Which point is corresponding to the reference point?
Reference image:
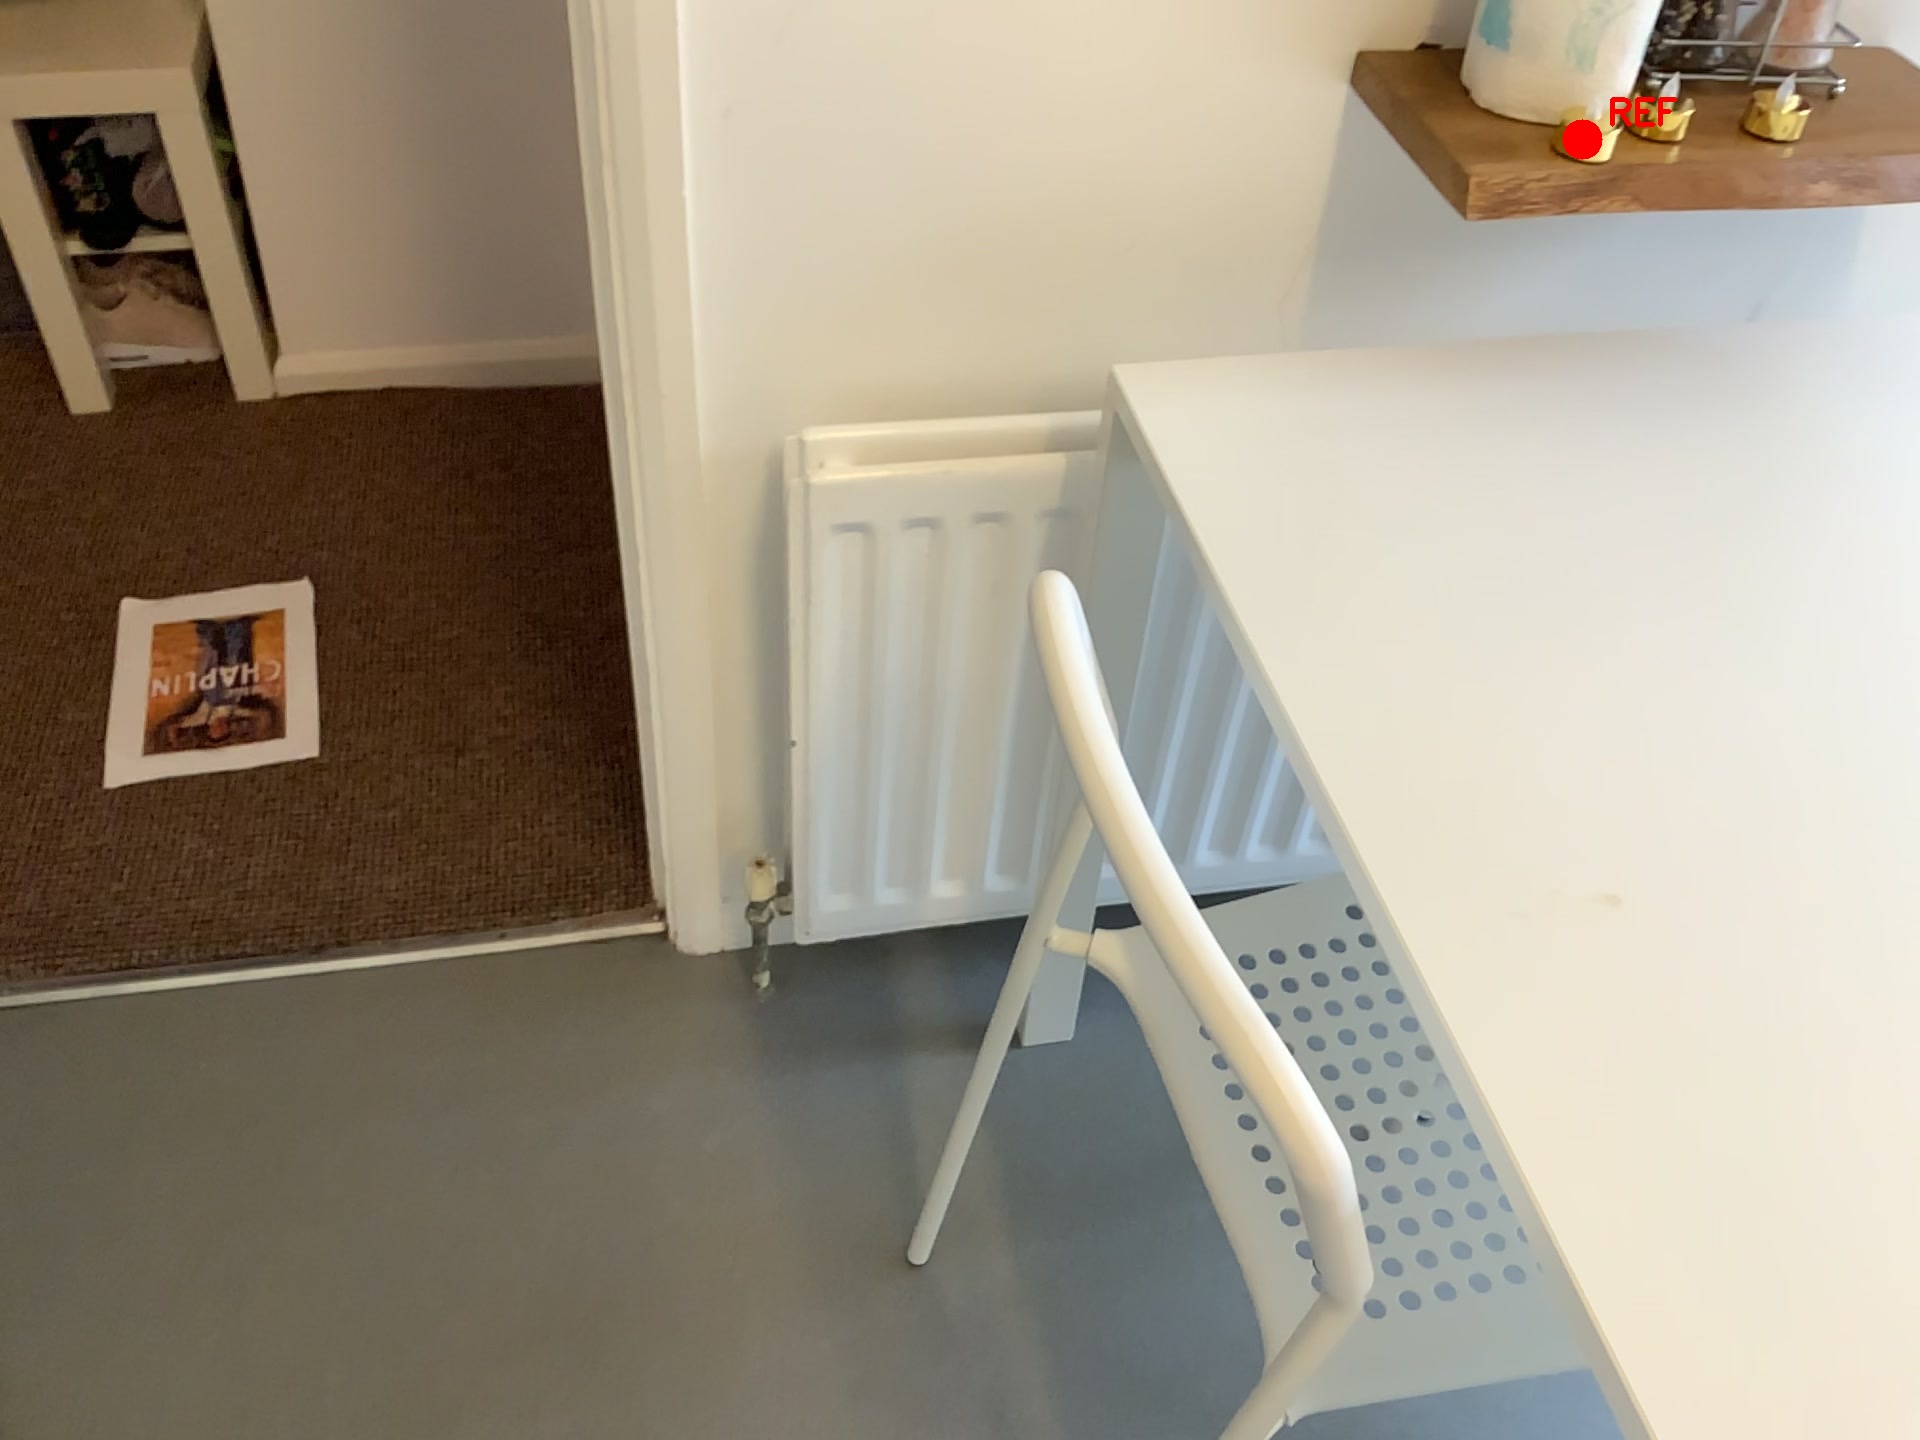
Option image:
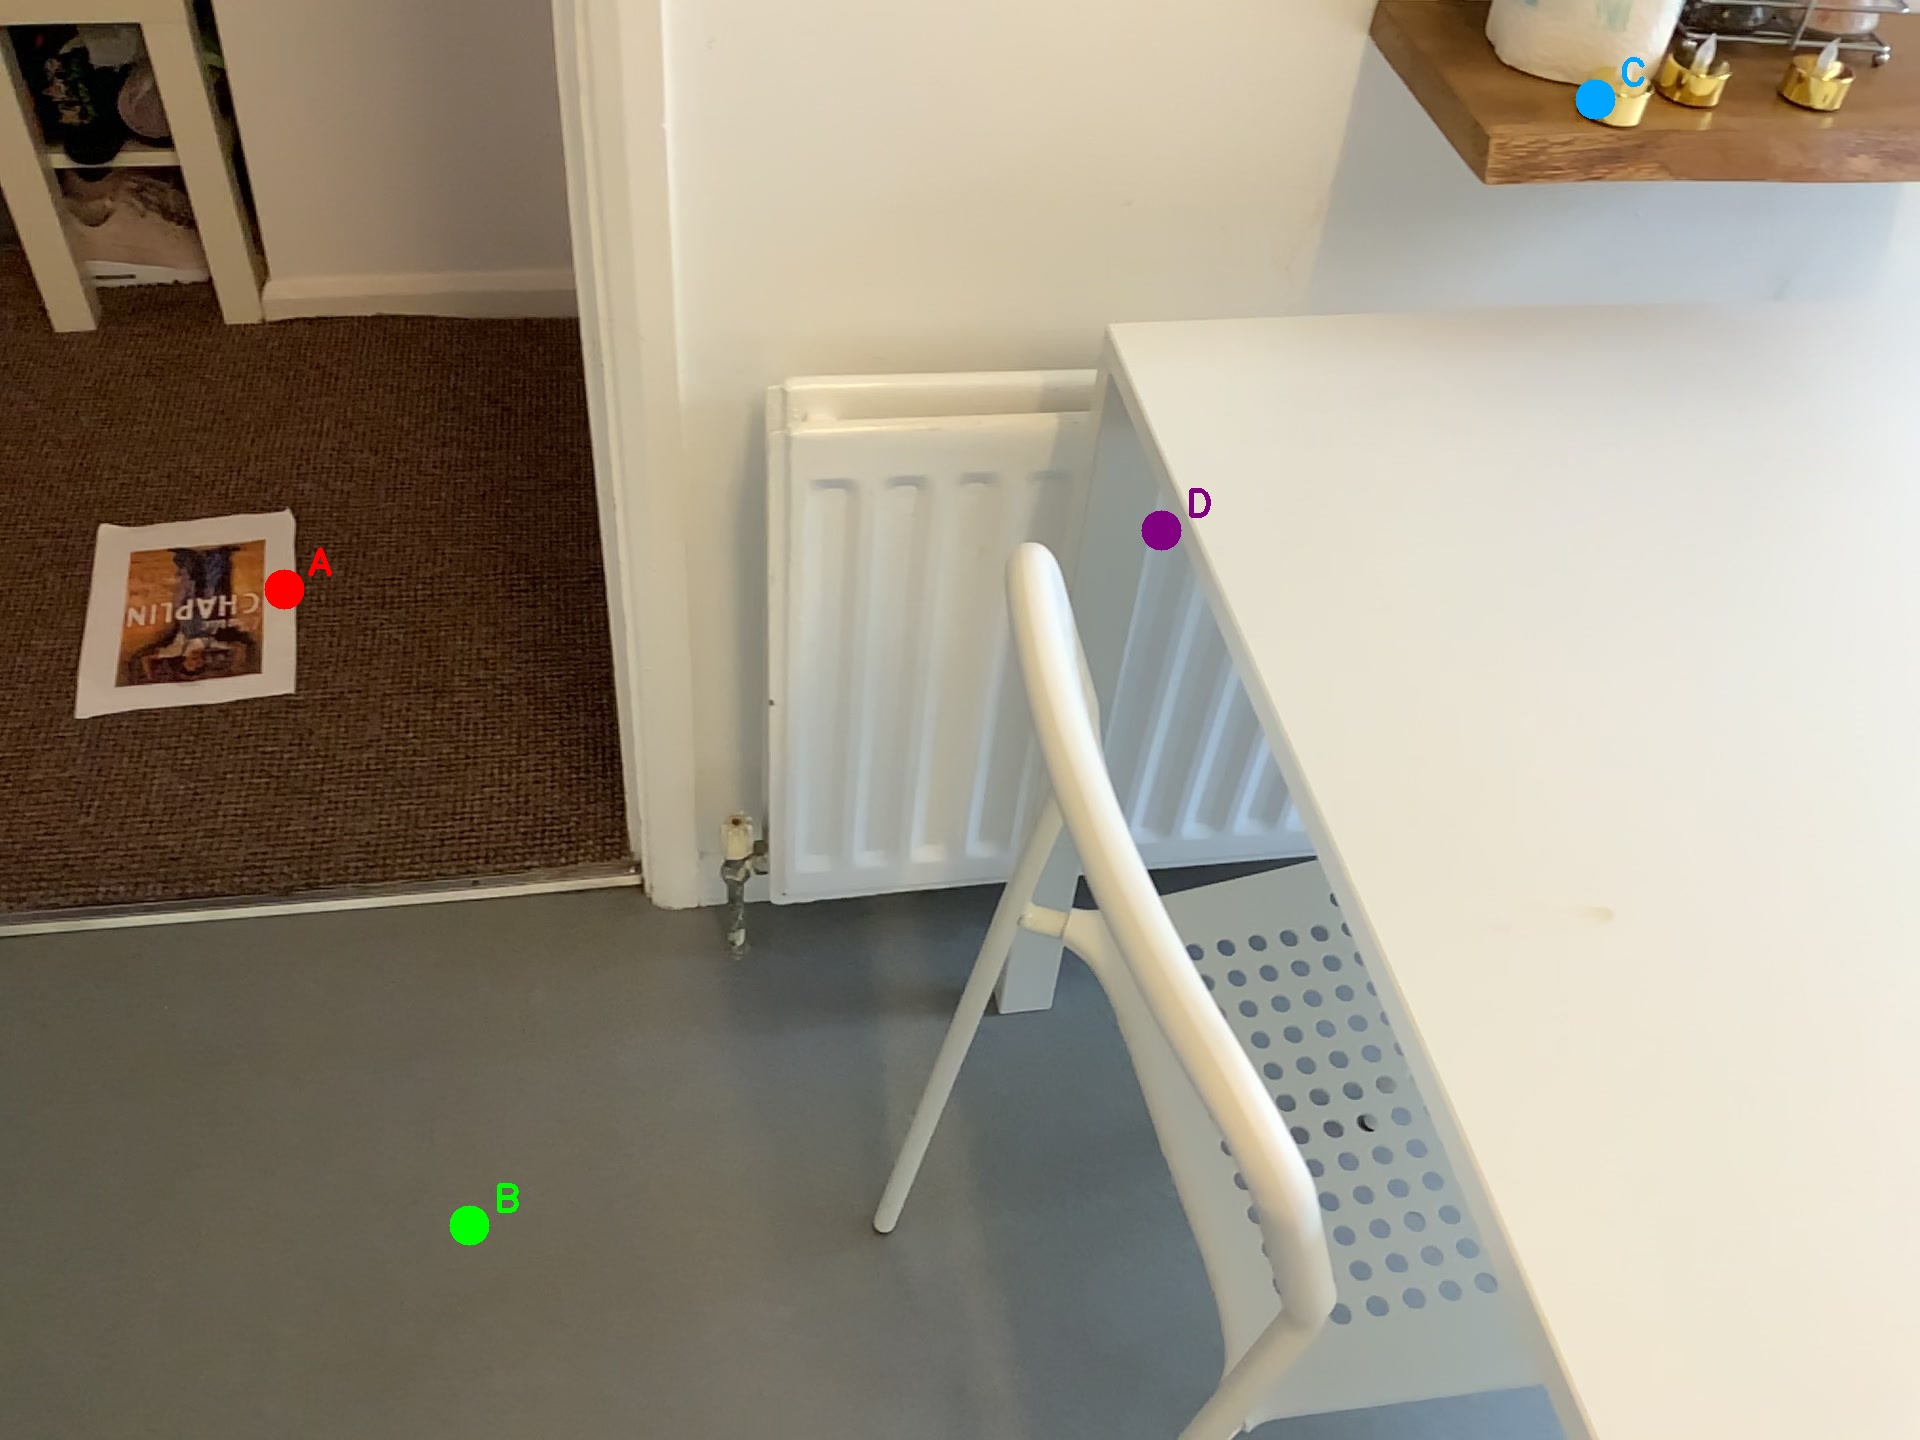
Choices:
Point A
Point B
Point C
Point D
Answer: (C)